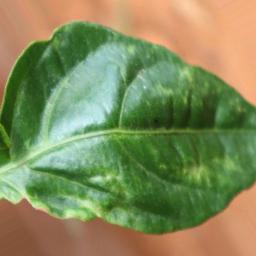
Label: mites_and_trips